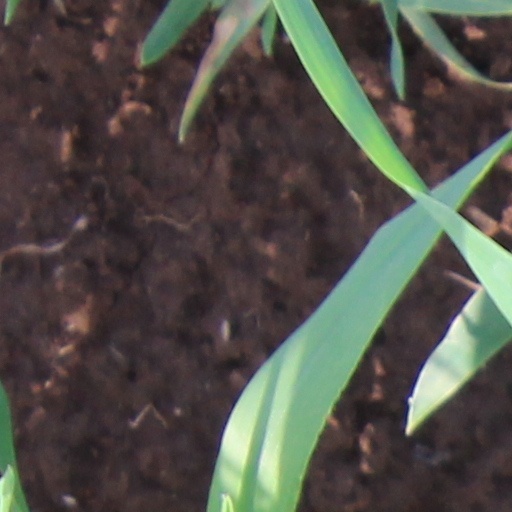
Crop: wheat